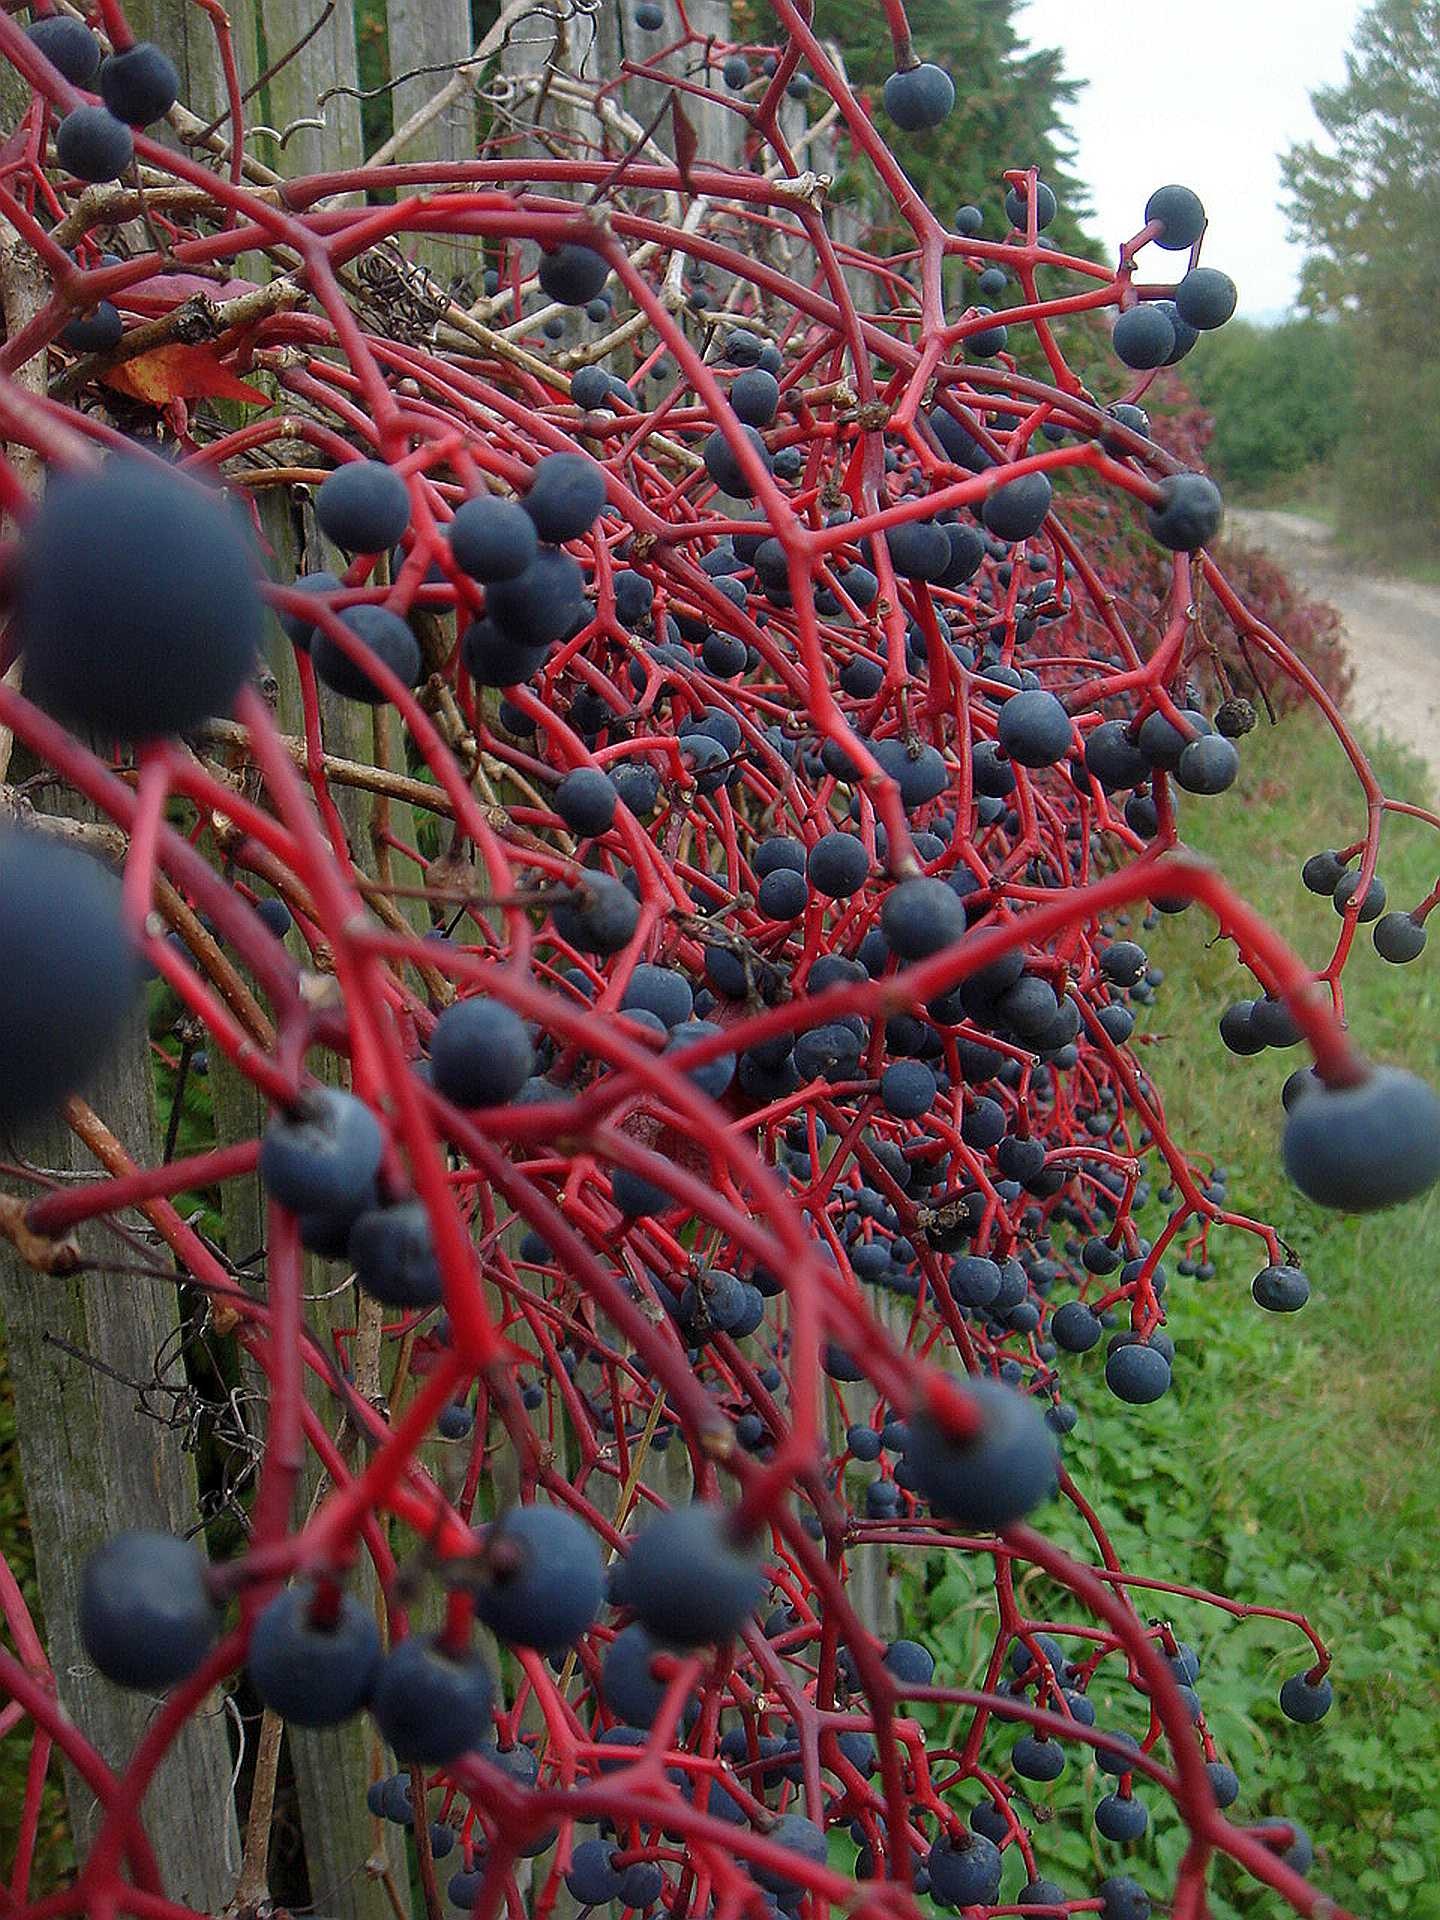
tree, branch, fence, plant, wine, fruit, berry, flower, food, red, produce, autumn, blue, flora, shrub, balls, rowan, flowering plant, woody plant, land plant